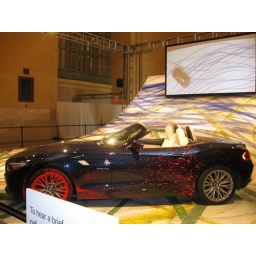
See the screen in the back of the car driving with paint on the wheels to make the artwork.